History of Diósgyőri VTK

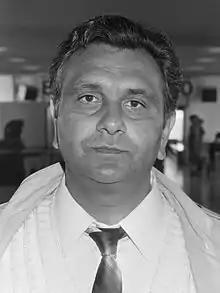
József Verebes a.k.a. "The magician" managed Diósgyőr in 1996

Palicskó started off his journey at the club with a 1:1 draw at BVSC. The club did not manage to win any of their first 8 games, however, the initial bad performances did not manage to dwindle the board's trust in Palicskó. The club's fortunes would eventually turn around during the season, with the team at one point winning 7 consecutive games between October 1989 and March 1990, and eventually finishing 5th, winning 12 games. The club crashed out of Cup in the round of 64, losing 1–0 to Újfehértó.